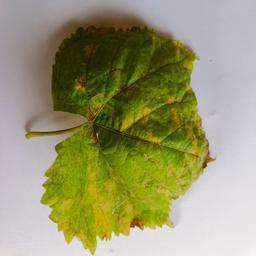
Label: Downy Mildew